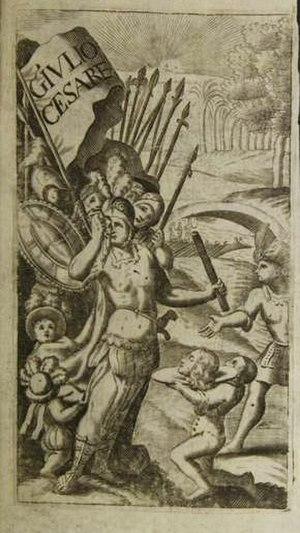
Antonio Sartorio est un compositeur italien du XVIIᵉ siècle.
Giacomo Francesco Bussani fut un librettiste d'opéras italien actif au XVIIIᵉ siècle.